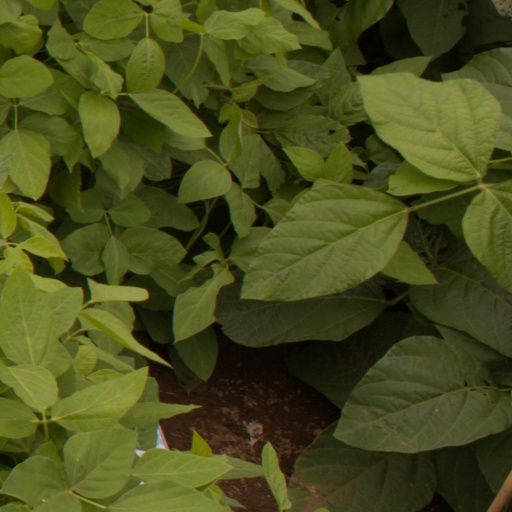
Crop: soybean